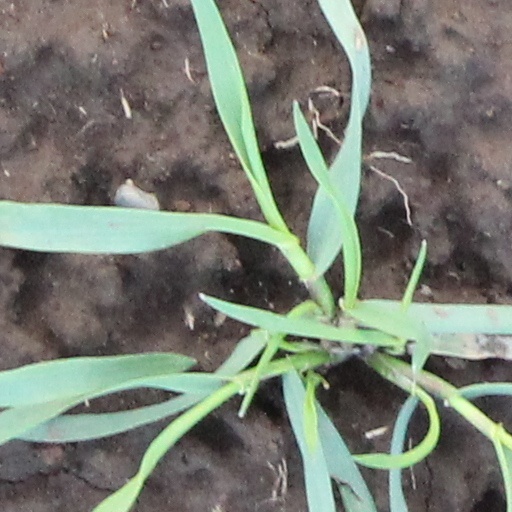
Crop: wheat